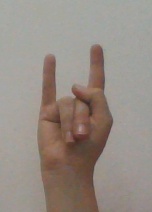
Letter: la